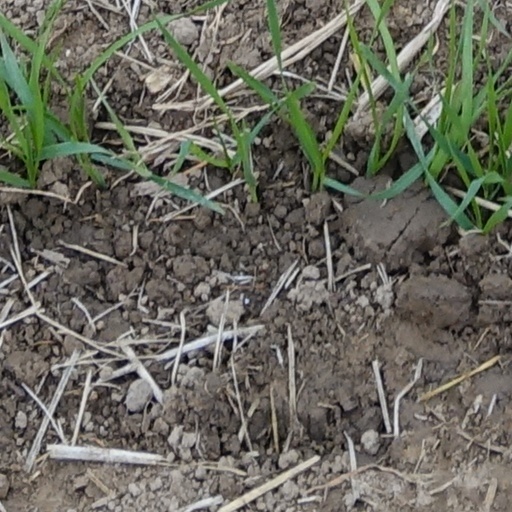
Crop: wheat